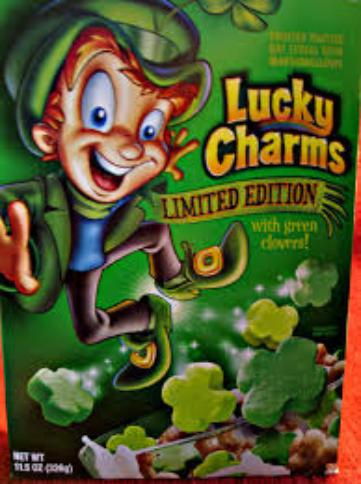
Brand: Lucky Charms
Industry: Food